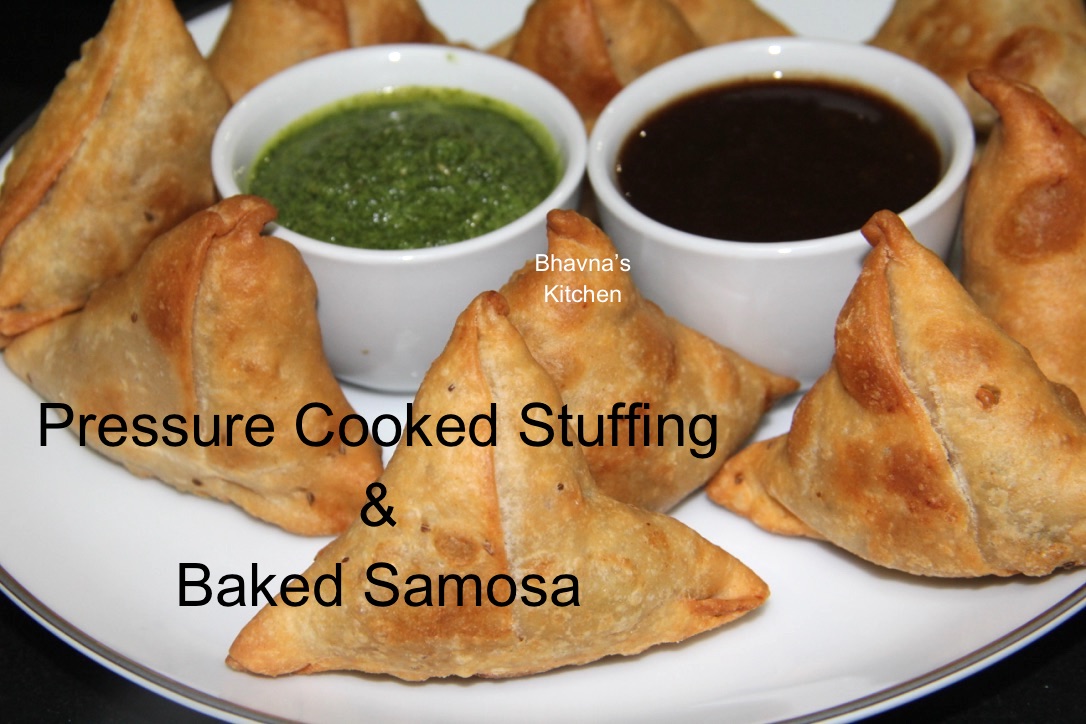
Dish: samosa